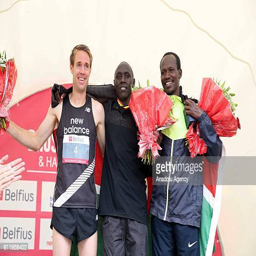
top runners pose at the end people attend the marathon